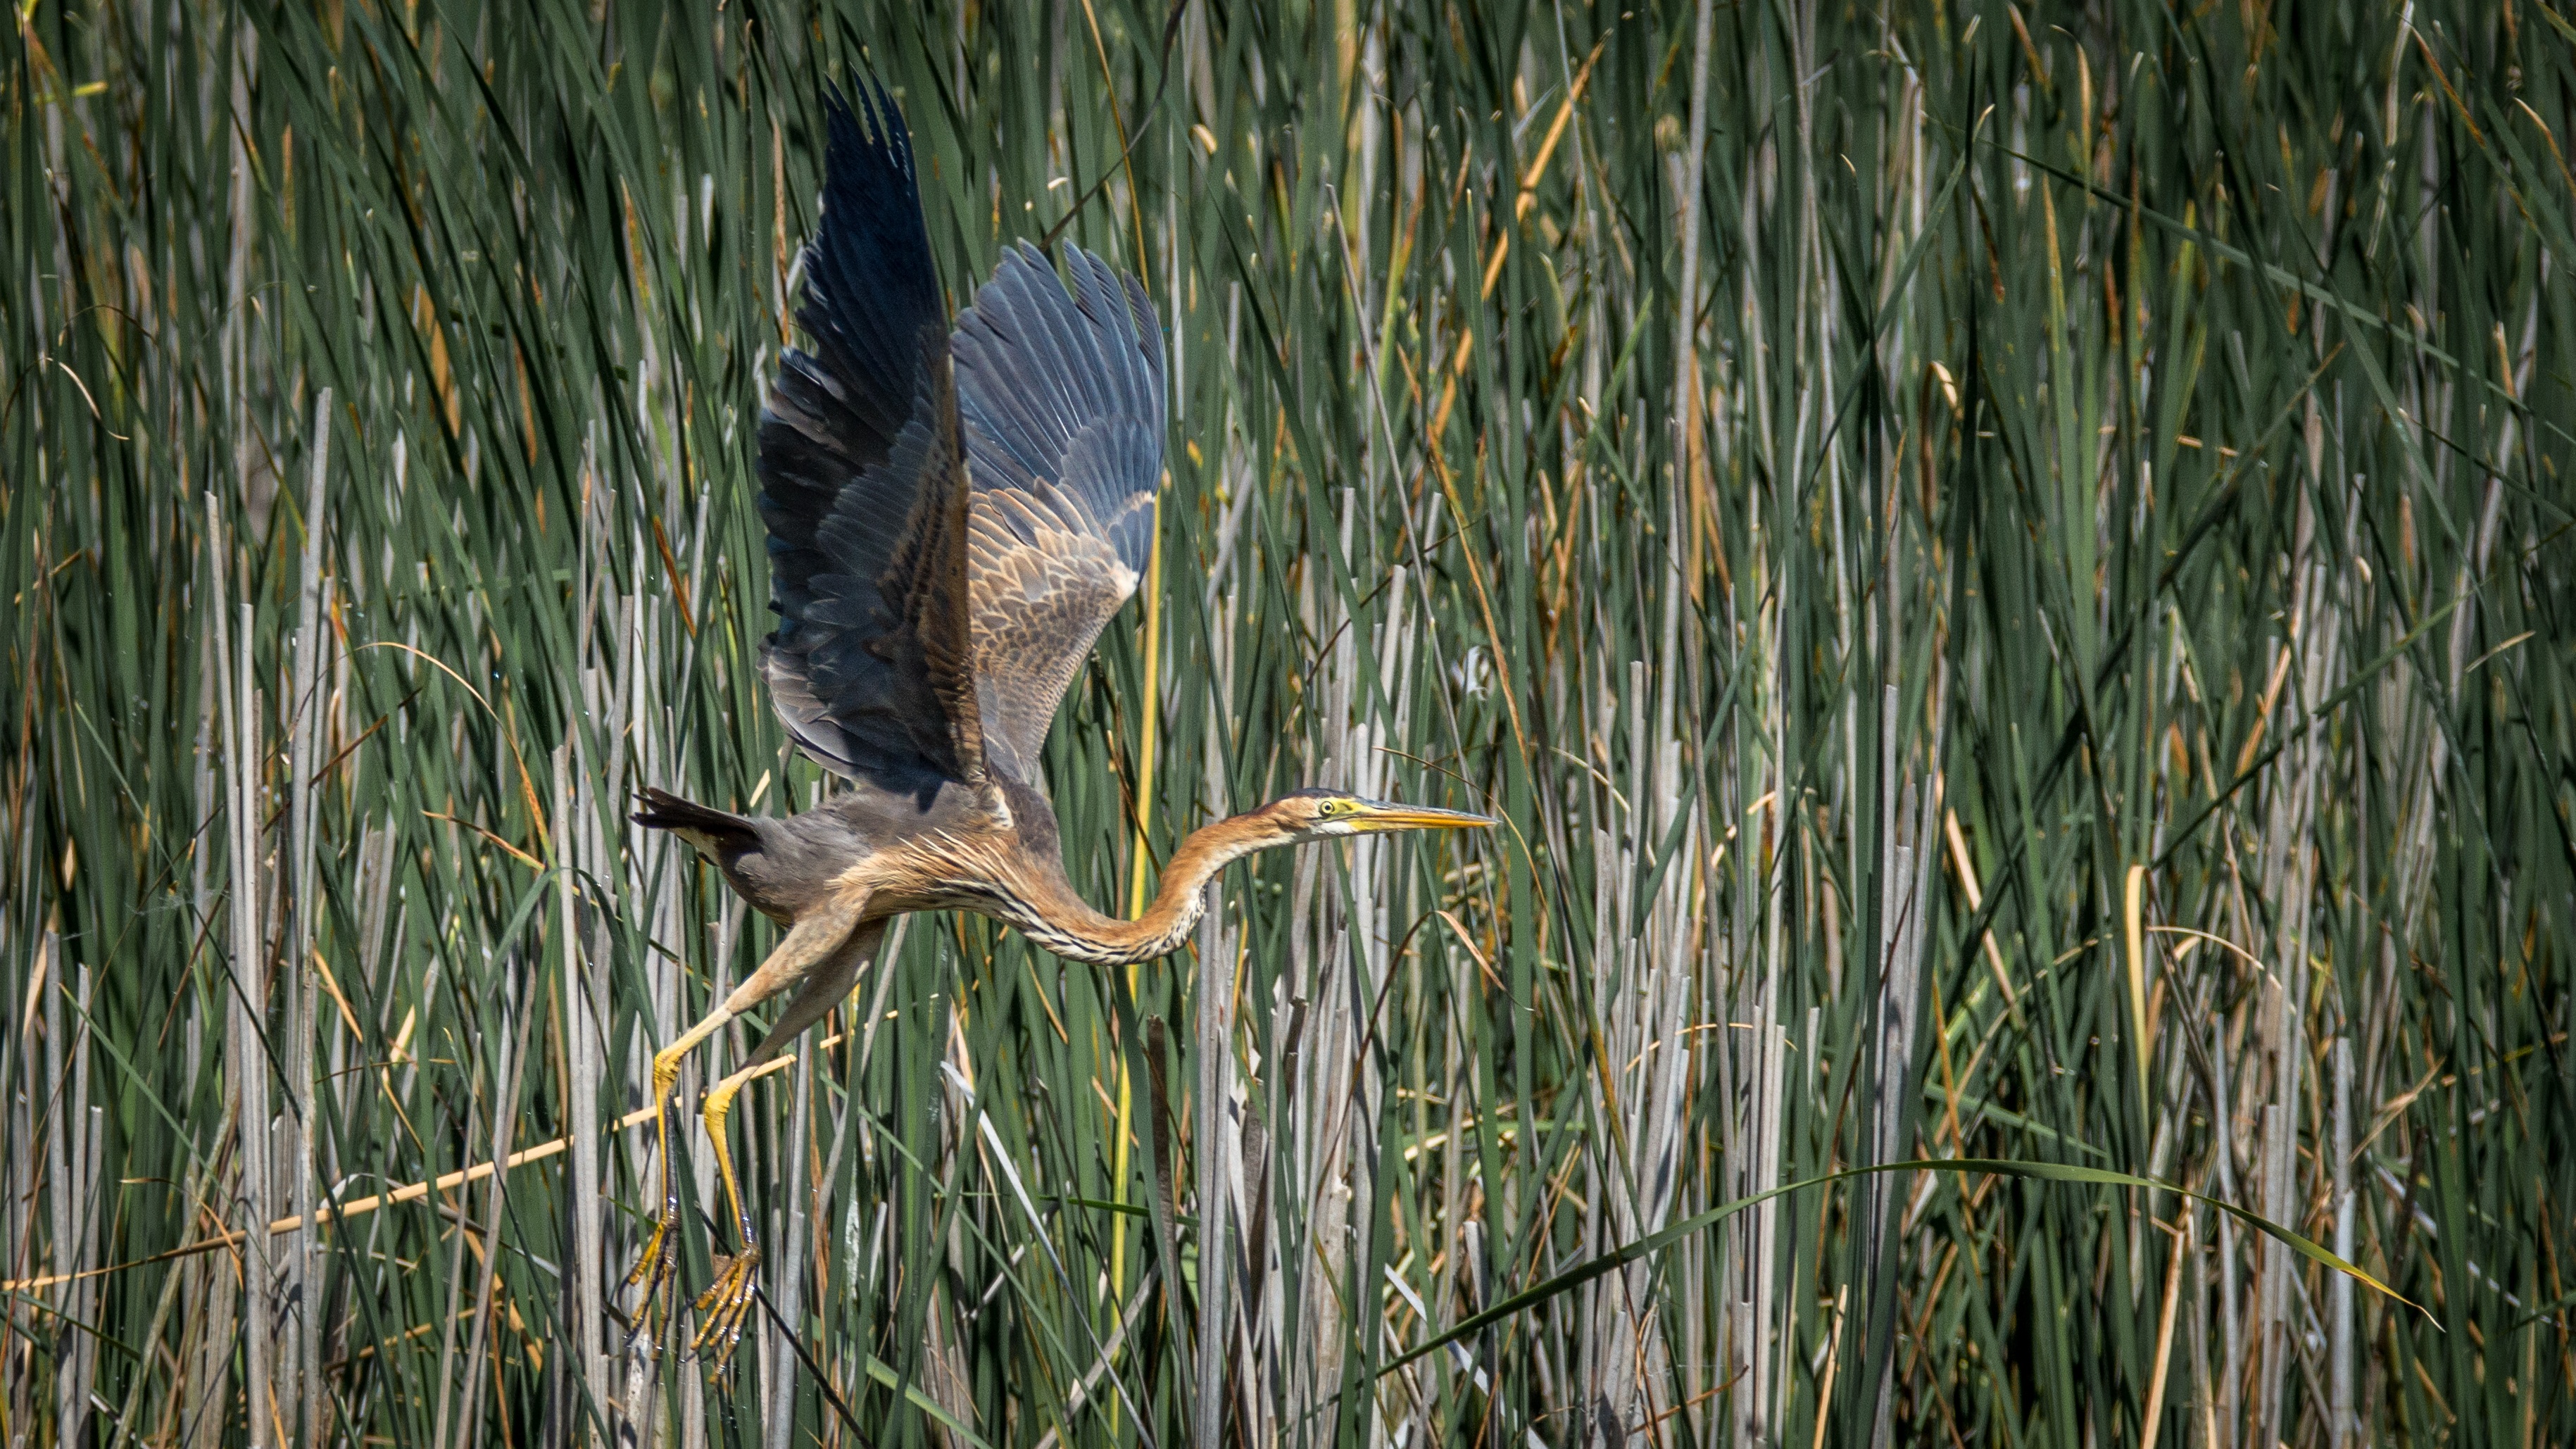
nature, grass, bird, prairie, fly, wildlife, beak, feather, fauna, wings, vertebrate, large, heron, purple heron, bittern, ardea purpurea, grass family